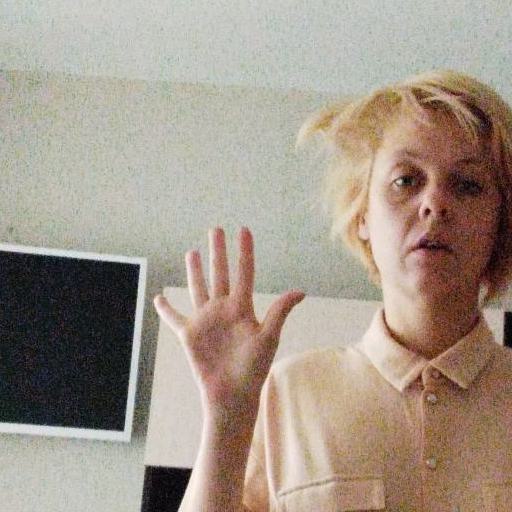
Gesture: palm